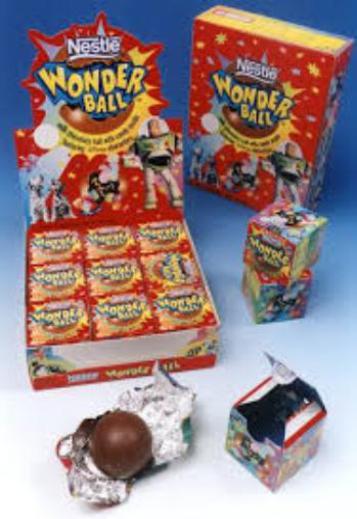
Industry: Leisure